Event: Nepal Earthquake
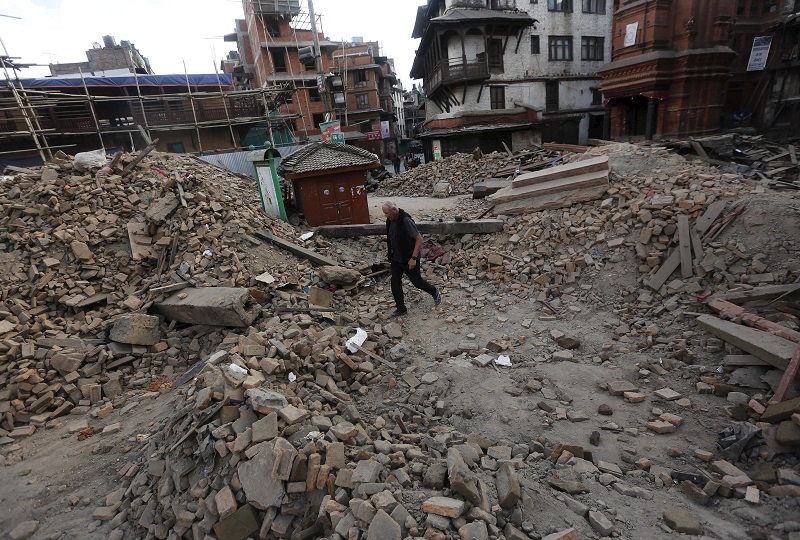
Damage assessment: damage